General Francisco Mujica International Airport

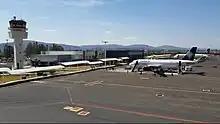
Passenger terminal airside ramp

The airport began its operations in 1984, initially offering only one daily flight using a DC-9 aircraft to Mexico City. Over the years, it has been served by various airlines, including Aero California, Aero Sudpacífico, Aeromar, Aviacsa, Avolar, Líneas Aéreas Azteca, Continental (now United), Mexicana, TAESA, and TAR. In 2019, the airport underwent expansion efforts to enhance its capabilities. During the same year, Volaris established a crew base at the airport to support its growing number of flight routes connecting Morelia to destinations within Mexico and the United States.